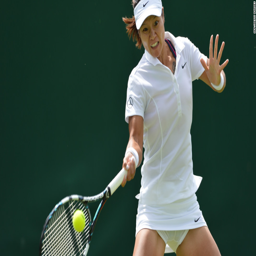
tennis player will compete in the singles tournament in her final appearance .